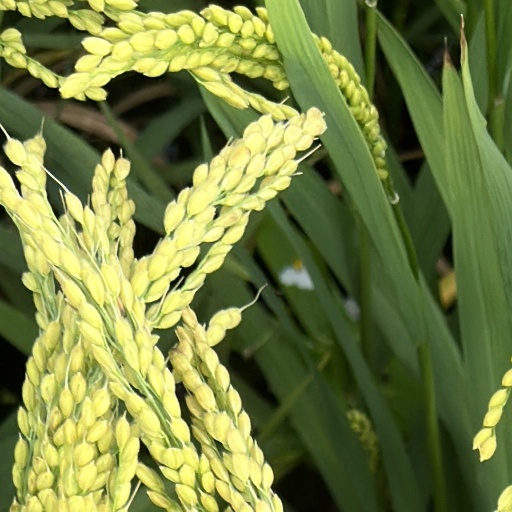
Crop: rice